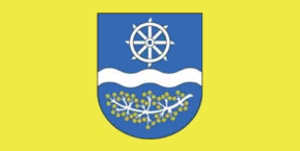
Kroupki est une ville de la voblast de Minsk, en Biélorussie, et le centre administratif du raïon de Kroupki. Sa population s'élevait à 8 602 habitants en 2015.
Le raïon de Kroupki est une subdivision de la voblast de Minsk, en Biélorussie. Son centre administratif est la ville de Kroupki.